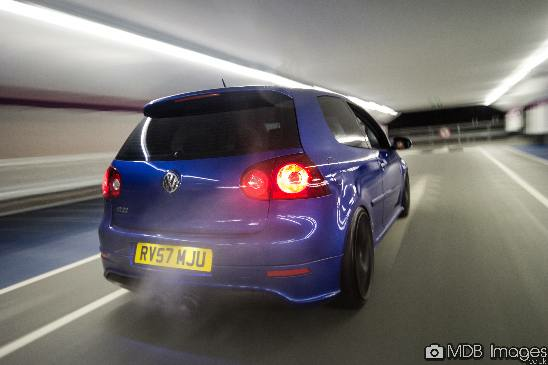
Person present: No